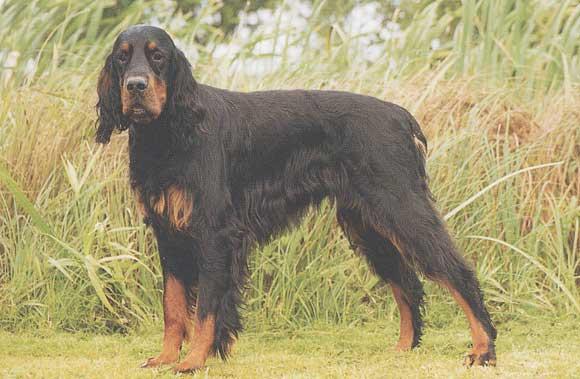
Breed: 228-n000085-Gordon_setter